Dragonsdale

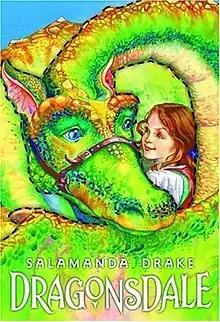
First edition

Dragonsdale is a fantasy novel written by The Two Steves (Steve Barlow and Steve Skidmore) under the pen name "Salamanda Drake" and published by Scholastic in 2007.